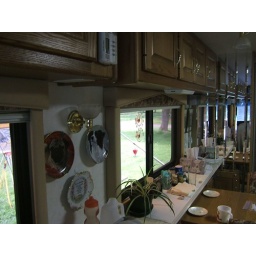
home improvement in our coach